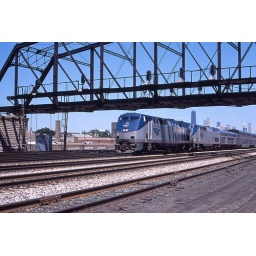
Gliding under the signal bridge and about to pass tower A-2